Zeithain

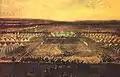
The Zeithain Encampment of June 1730, by Johann Alexander Thiele

Historically, it is known for the Zeithain Encampment ("Zeithainer Zeltlager" or "Zeithainer Lustlager", i. e. the pleasure camp of Zeithain), which was a huge agglomeration of tents and troops, involving the whole 27,000-men-strong army of Augustus II the Strong between the towns of Zeithain and Glaubitz. This event took place from 1 to 26 June 1730. After the victorious conclusion of the Great Northern War, the Polish-Saxon king had his army reorganized and equipped and now presented it in a large, magnificent maneuver, organized by Field Marshal Count August Christoph von Wackerbarth, to the Prussian king present, Frederick William I, and 48 invited European princes with their military officers as well as envoys of the European powers. It was not only the largest troop show in Europe, proving military capabilities, it was also considered the most gigantic baroque festival of its time, the “military spectacle of the century”, with great festivities, showcasing the high level of Saxon art and culture, concluded with a 23 feet long and 10 feet wide Dresden Stollen. A five-hour fireworks display on June 24th bathed the river and the town of Riesa in bright colors. For this purpose, a "fairy palace" measuring 80 x 230 feet was built from scaffolding and canvases, opposite the specially converted Promnitz Castle on the banks of the Elbe River. At the same time, a fleet illuminated to the top of the masts, led by fire-breathing whales and dolphins, sailed past the guests gathered in front of the castle, whose glory and splendor were praised with songs of praise from the royal chapel on the main ship. Captured Ottoman state tents were also used, two of which can now be viewed in the "Türckische Kammer" (Turkish Chamber) in the Dresden Palace.